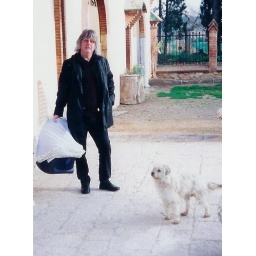
John holding Kenna in car seat